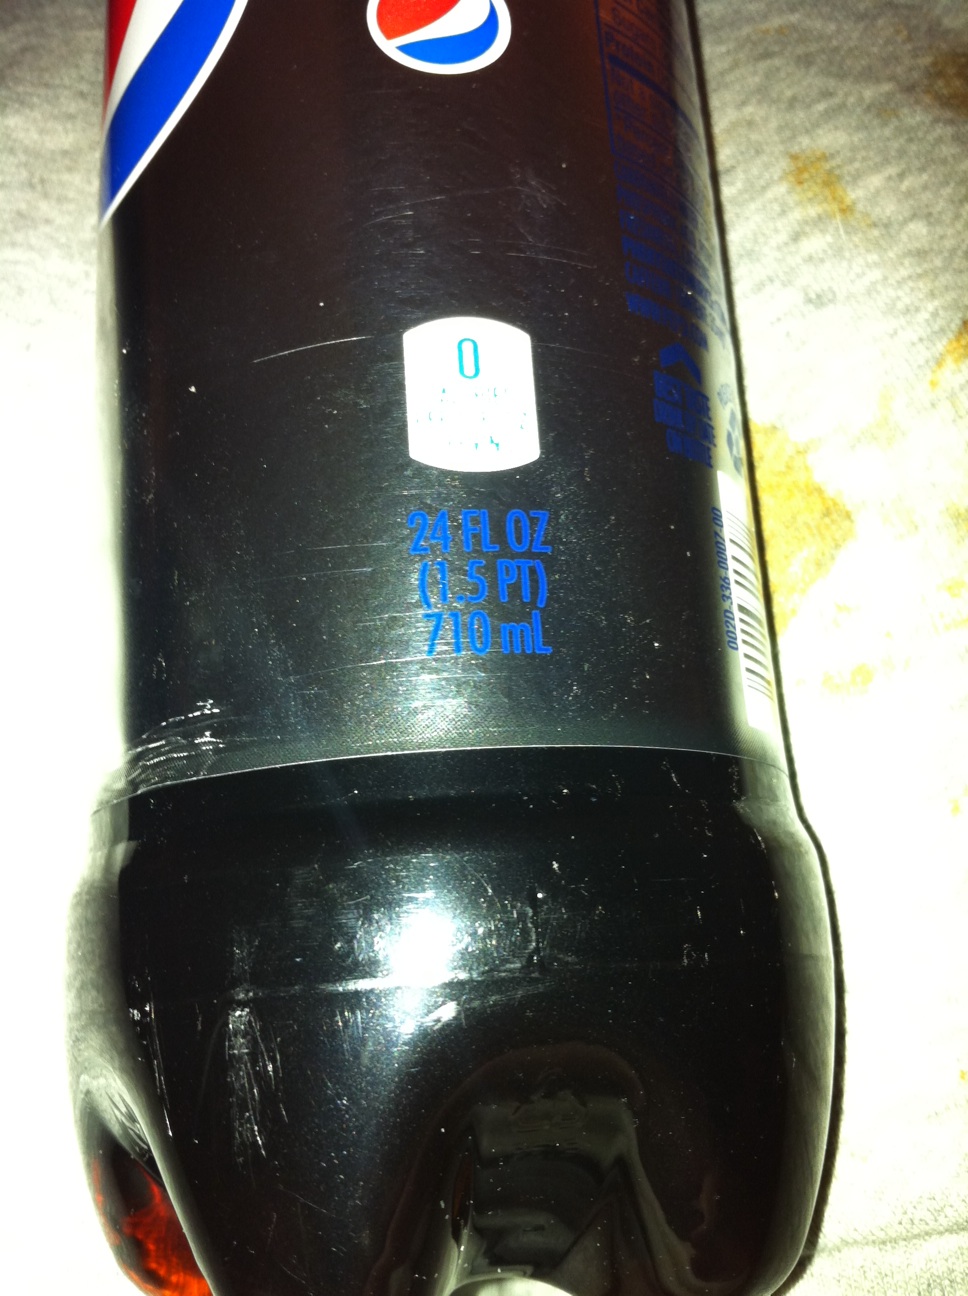Question: What kind of soda is this?
Answer: pepsi